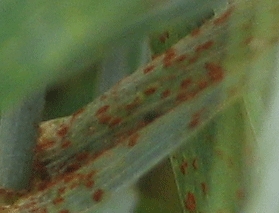
Label: Wheat___Brown_Rust